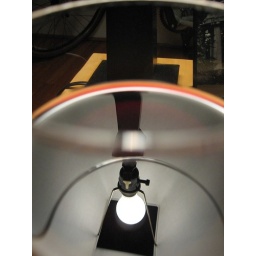
reflection of the lamp on my end table in a glass of red wine.